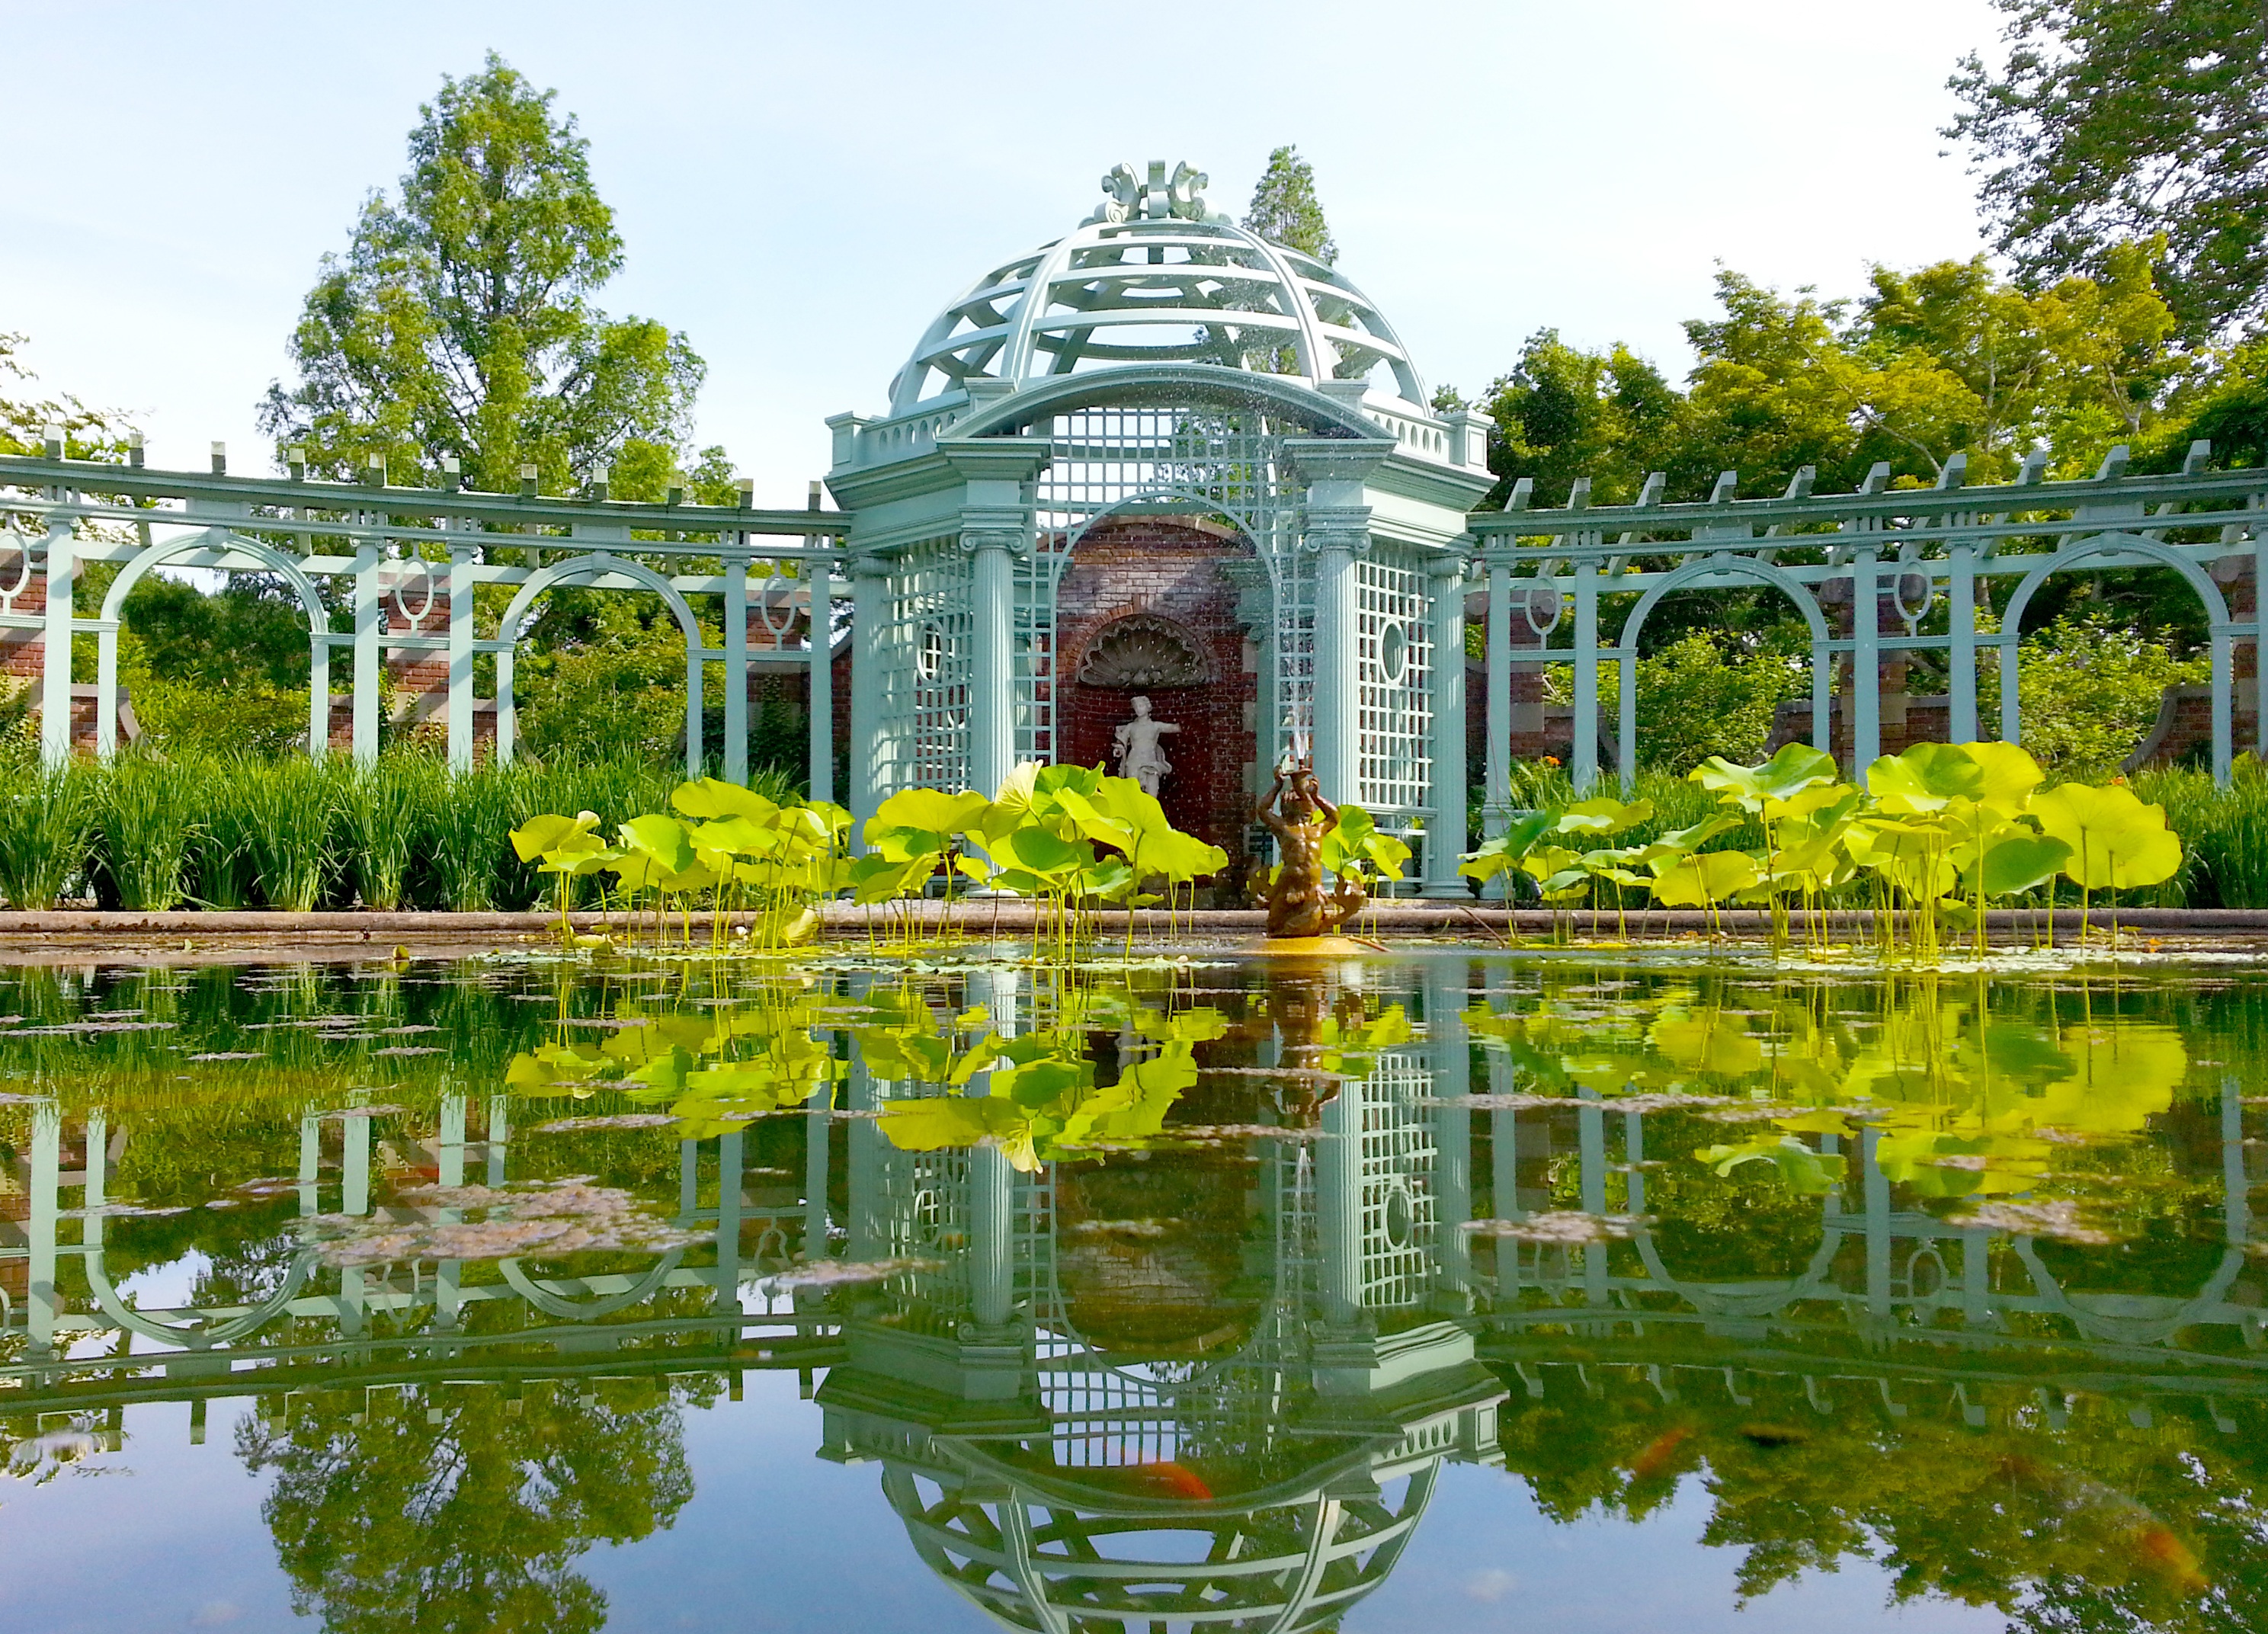
water, nature, outdoor, structure, plant, flower, lake, palace, pool, pond, green, reflection, tranquil, color, natural, park, botany, colorful, garden, fish, relaxation, temple, pavilion, fountain, botanical garden, ornamental, estate, exotic, goldfish, koi, water feature, reflecting pool